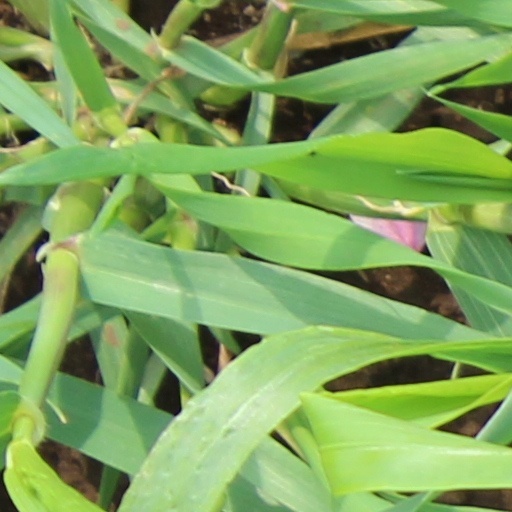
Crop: wheat